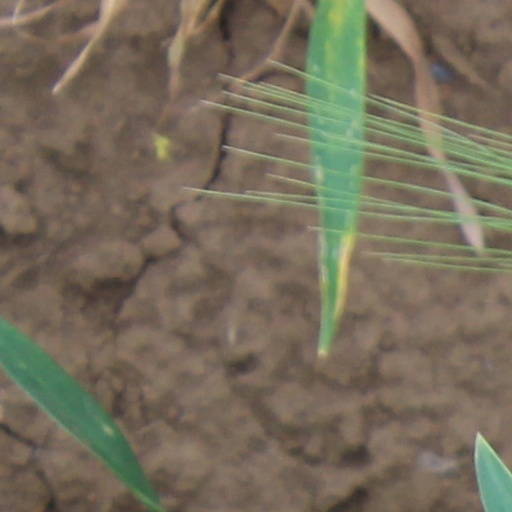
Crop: wheat